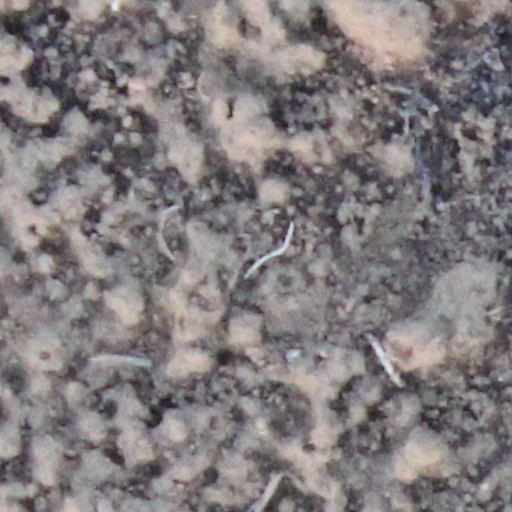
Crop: wheat